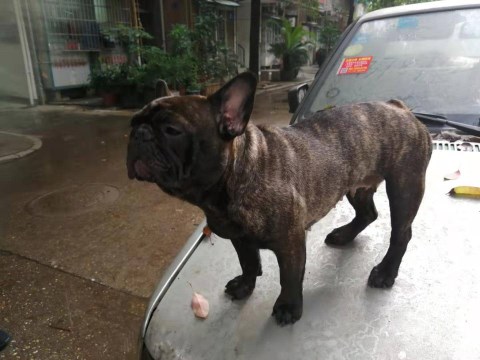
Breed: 1121-n000002-French_bulldog